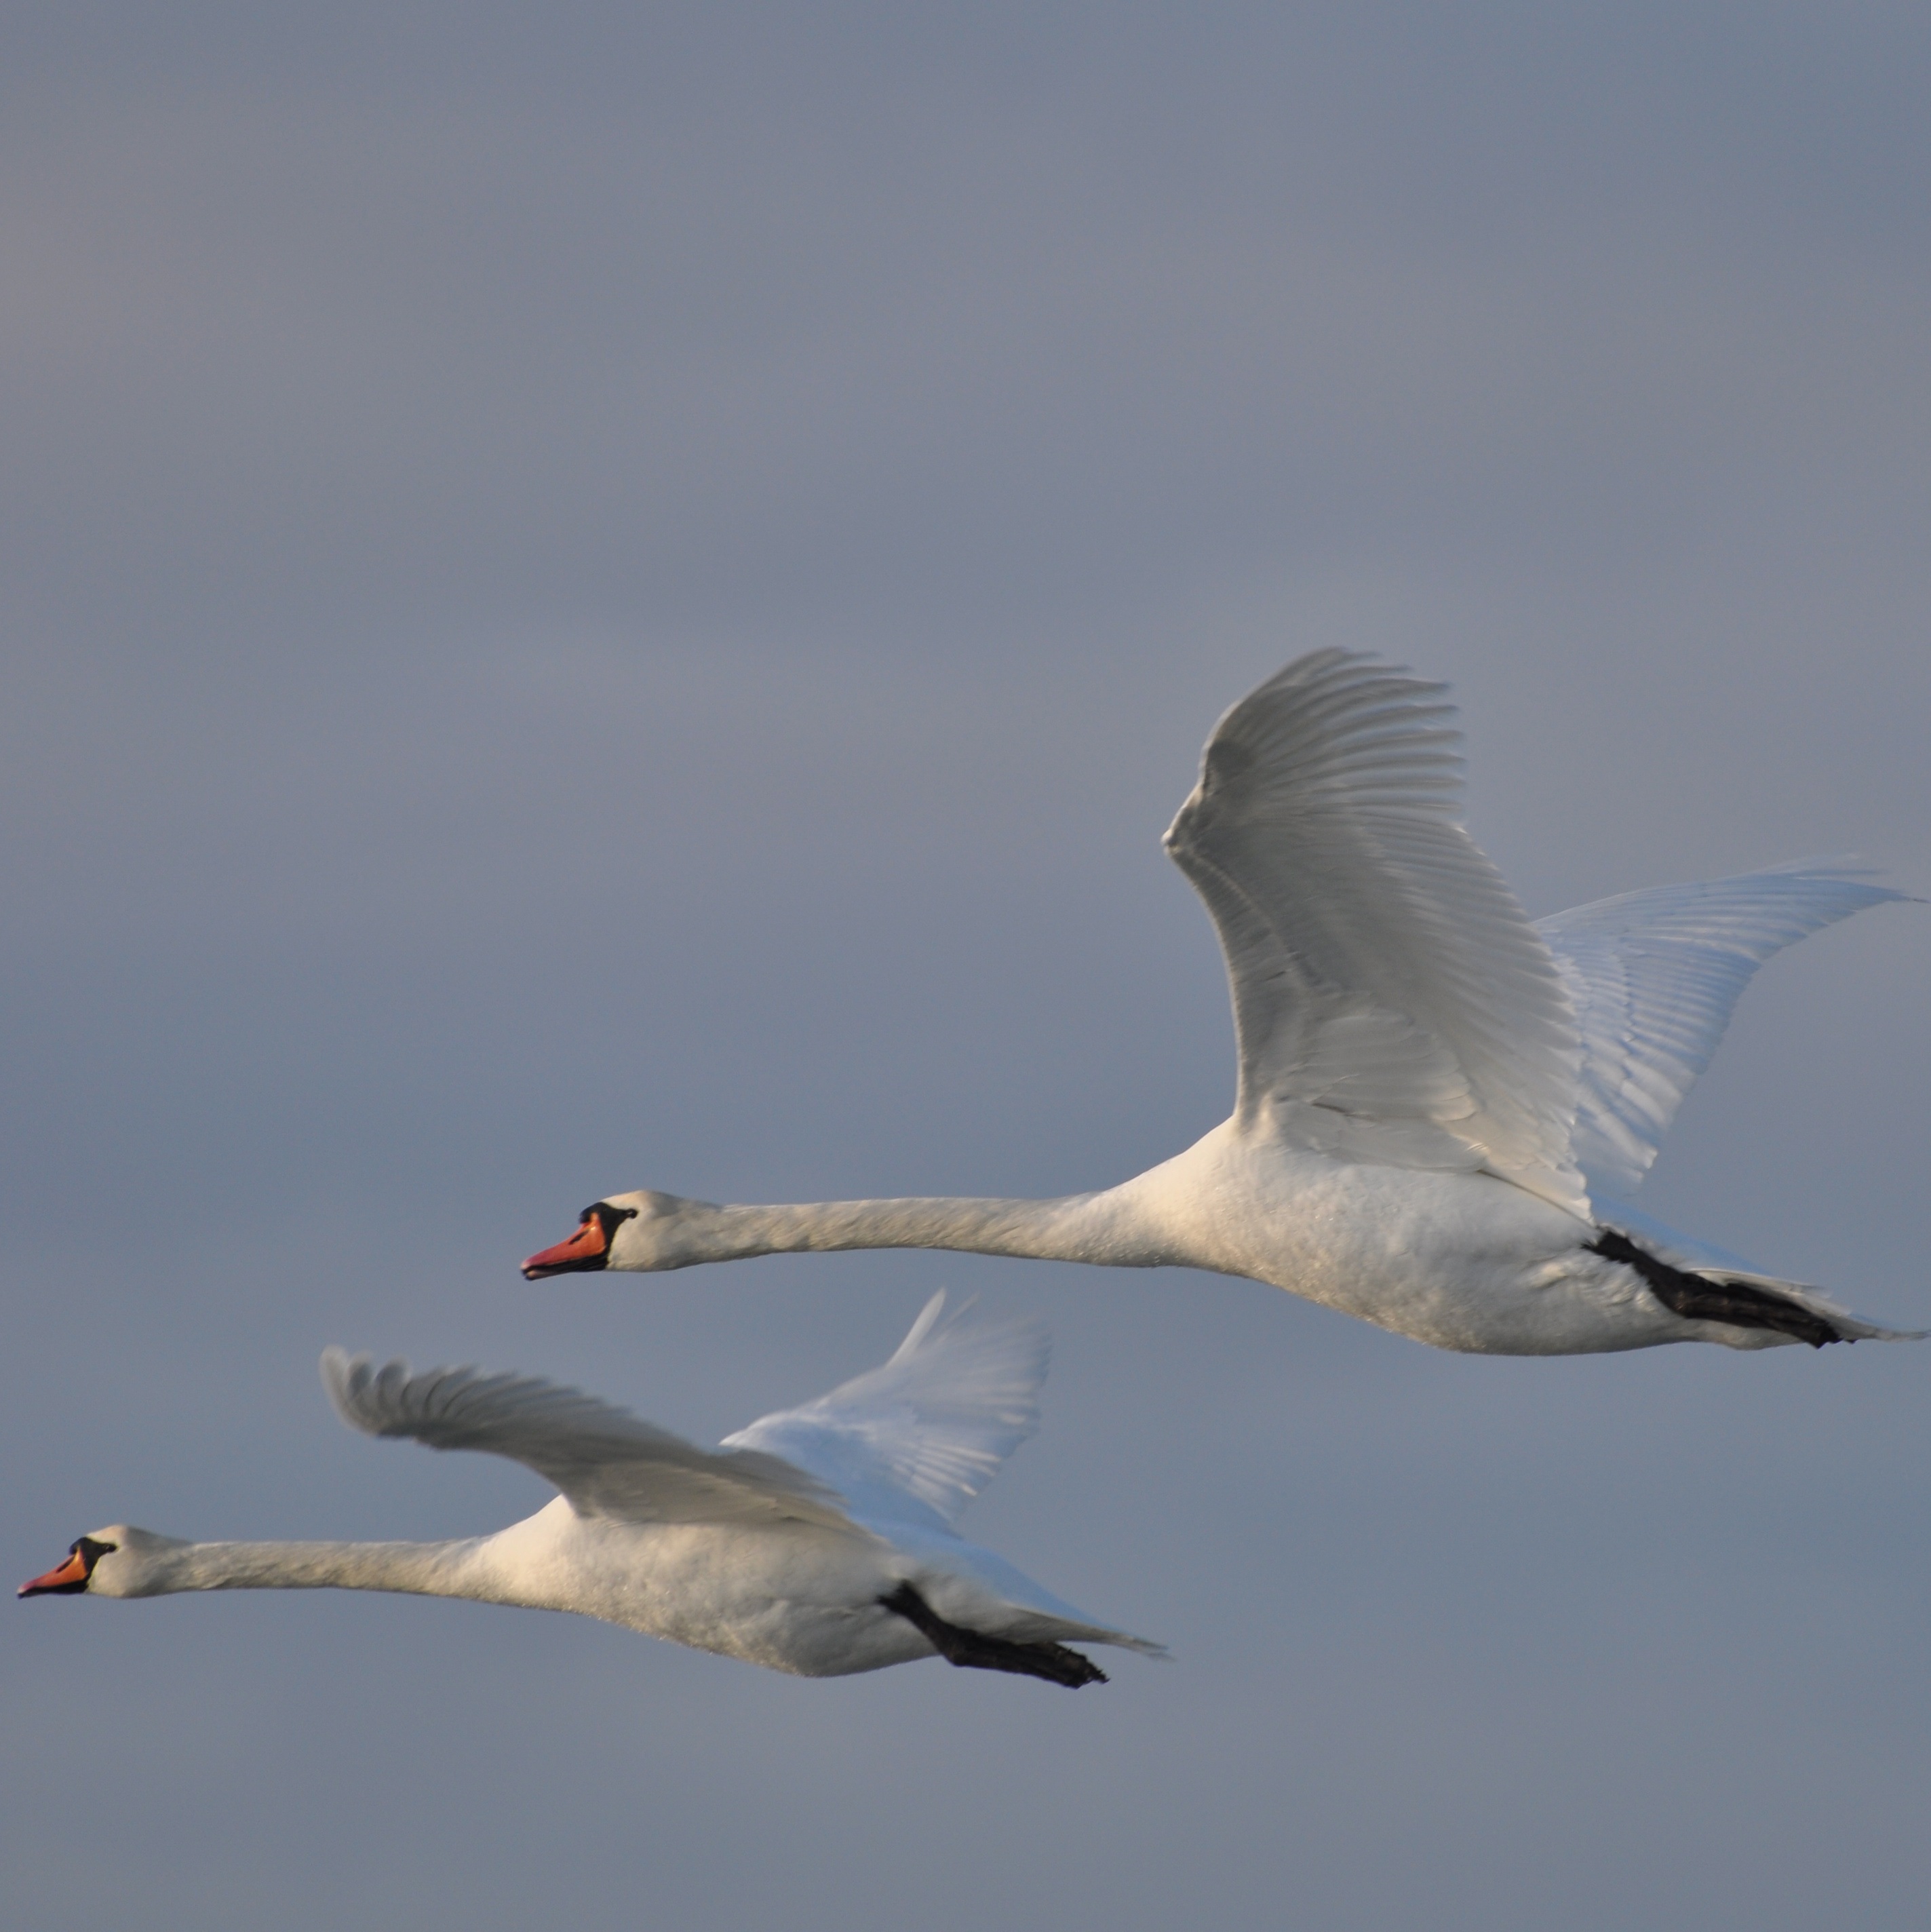
bird, wing, beak, flight, fauna, swan, goose, vertebrate, denmark, expensive, waterfowl, water bird, ducks geese and swans